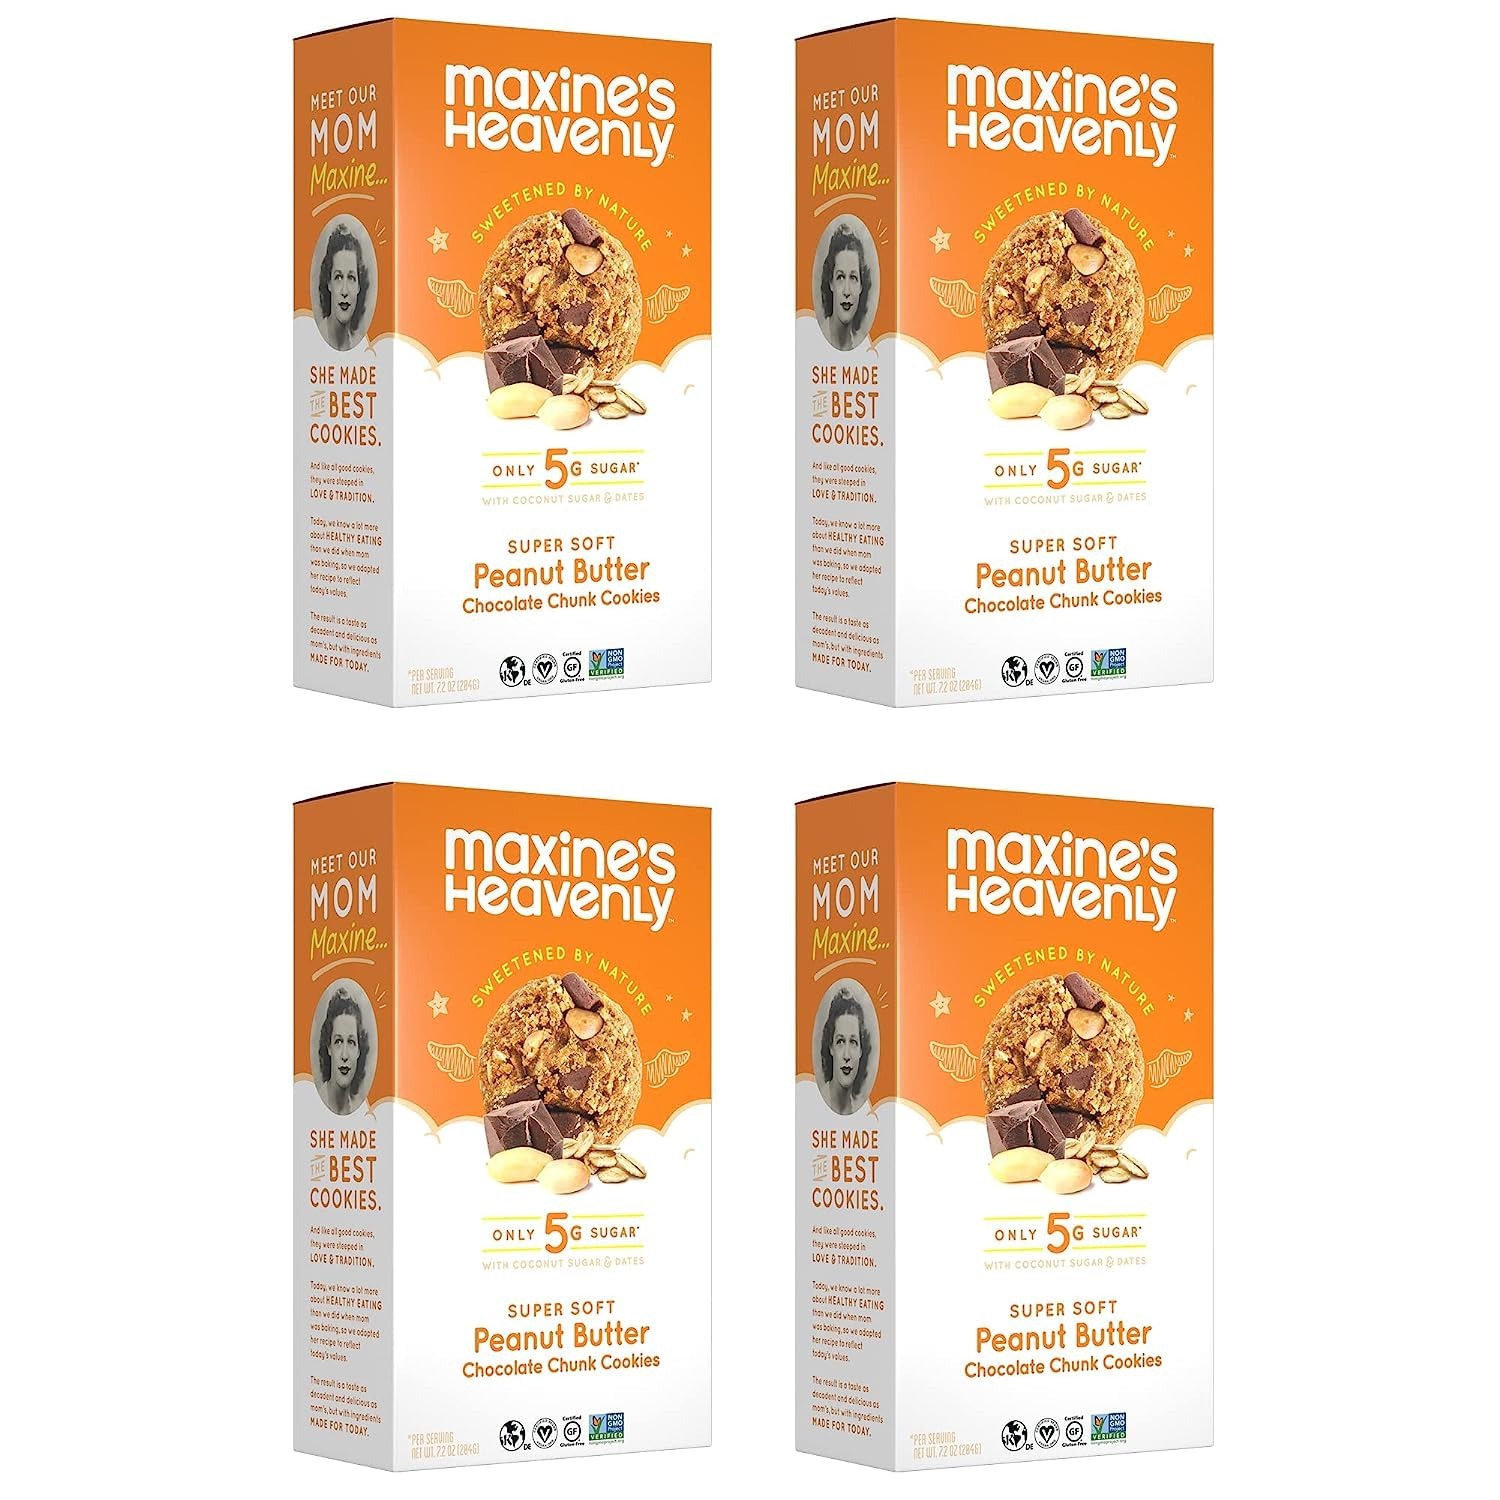
Item Name: Maxine's Heavenly Peanut Butter Chocolate Chip Cookies | Healthy Vegan Oatmeal Cookies Sweetened with Coconut Sugar & Dates | Plant Based, Gluten Free & Non GMO | 7.2 Ounces Each (4 pack)
Bullet Point 1: HOMEMADE STYLE: Based on a family recipe, our delicious peanut butter oatmeal chocolate chip cookies taste just like mom used to make.
Bullet Point 2: SWEETENED BY NATURE: Maxine's Heavenly makes healthy cookies that are sweetened naturally with dates and coconut sugar. Grab a pack of our wholesome plant based cookies today for a vegan dessert that's free from refined sugar!
Bullet Point 3: PEANUT BUTTER CHOCOLATE CHUNK: Made with real peanut butter, real peanuts, and giant chocolate chunks, our gluten free peanut butter cookies are a naturally delicious treat.
Bullet Point 4: PERFECT FOR GROWING FAMILIES : Wholesome ingredients including flaxseed, oats, and sunflower lecithin make these the perfect lactation cookies to support milk production in new moms, healthy snack for dad, or yummy treat to fill school lunches.
Bullet Point 5: WHOLESOME SNACKING: Try a vegan cookie that's packed full of nutritious goodness! Made with gluten free oats, flaxseed, and rice flour, these low sugar cookies are perfect for guilt-free snacking.
Bullet Point 6: MADE FOR ALL: We made our chocolate peanut butter cookies gluten-free, non-GMO and kosher so that we could offer a vegan chocolate chip cookie suitable for all diets.
Product Description: <p><b>Melt in Your Mouth Soft Cookies Just Like Mom Used to Make!</b></p><p>Recipes shared across generations are full of love and nostalgia. Unfortunately, they’re also packed <br>with refined sugars, bleached flours, and lots of butter. Maintaining a healthy lifestyle often means <br>sacrificing a few of your childhood favorites.</p><p>With Maxine’s Heavenly Soft-Baked Cookies, you’ll enjoy homemade taste without the empty <br>calories! Inspired by beloved family recipes, each bite provides the comforting experience of <br>cookies fresh from the oven. These are decadent cookies with peanut butter AND peanuts AND giant chocolate chunks. Like a peanut butter cup that's all grown up. </p><p>While a lot of homemade and packaged cookies are loaded with refined sugars and greasy fats, we <br>took a more natural approach! Wholesome ingredients like oats, white rice flour, and flaxseed offer <br>fiber, vitamins, and other nutrients. Sweetened with dates and coconut sugar, you’ll satisfy your <br>sweet tooth without compromising your healthy lifestyle.</p><p>Our cookies are made for everyone to share and enjoy! Certified vegan, gluten-free, and kosher, <br>they fit almost any diet or lifestyle, without sacrificing taste. Non-GMO and made with sustainable <br>palm oil, we go the extra mile to ensure quality you can count on.</p><p><b>Why Choose Our Soft-Baked Cookies?</b></p>- Offer the taste and experience of homemade treats<br>- 4 delicious flavors included in each order<br>- Nutrient-rich ingredients to avoid empty calories<br>- Naturally sweetened for a low-sugar treat<br>- Certified vegan, non-GMO, gluten-free, and kosher<br></p><p>Estas galletas son demasiado adictivas.</p>
Value: 28.8
Unit: Ounce

Price: 16.215